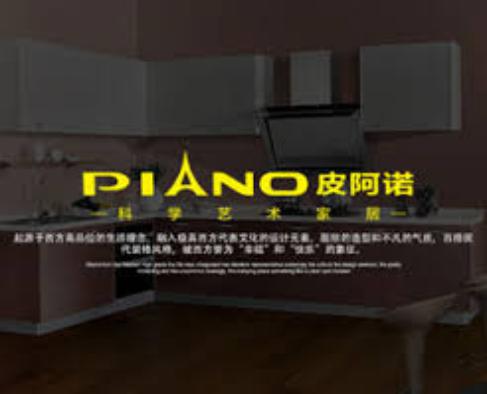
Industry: Necessities